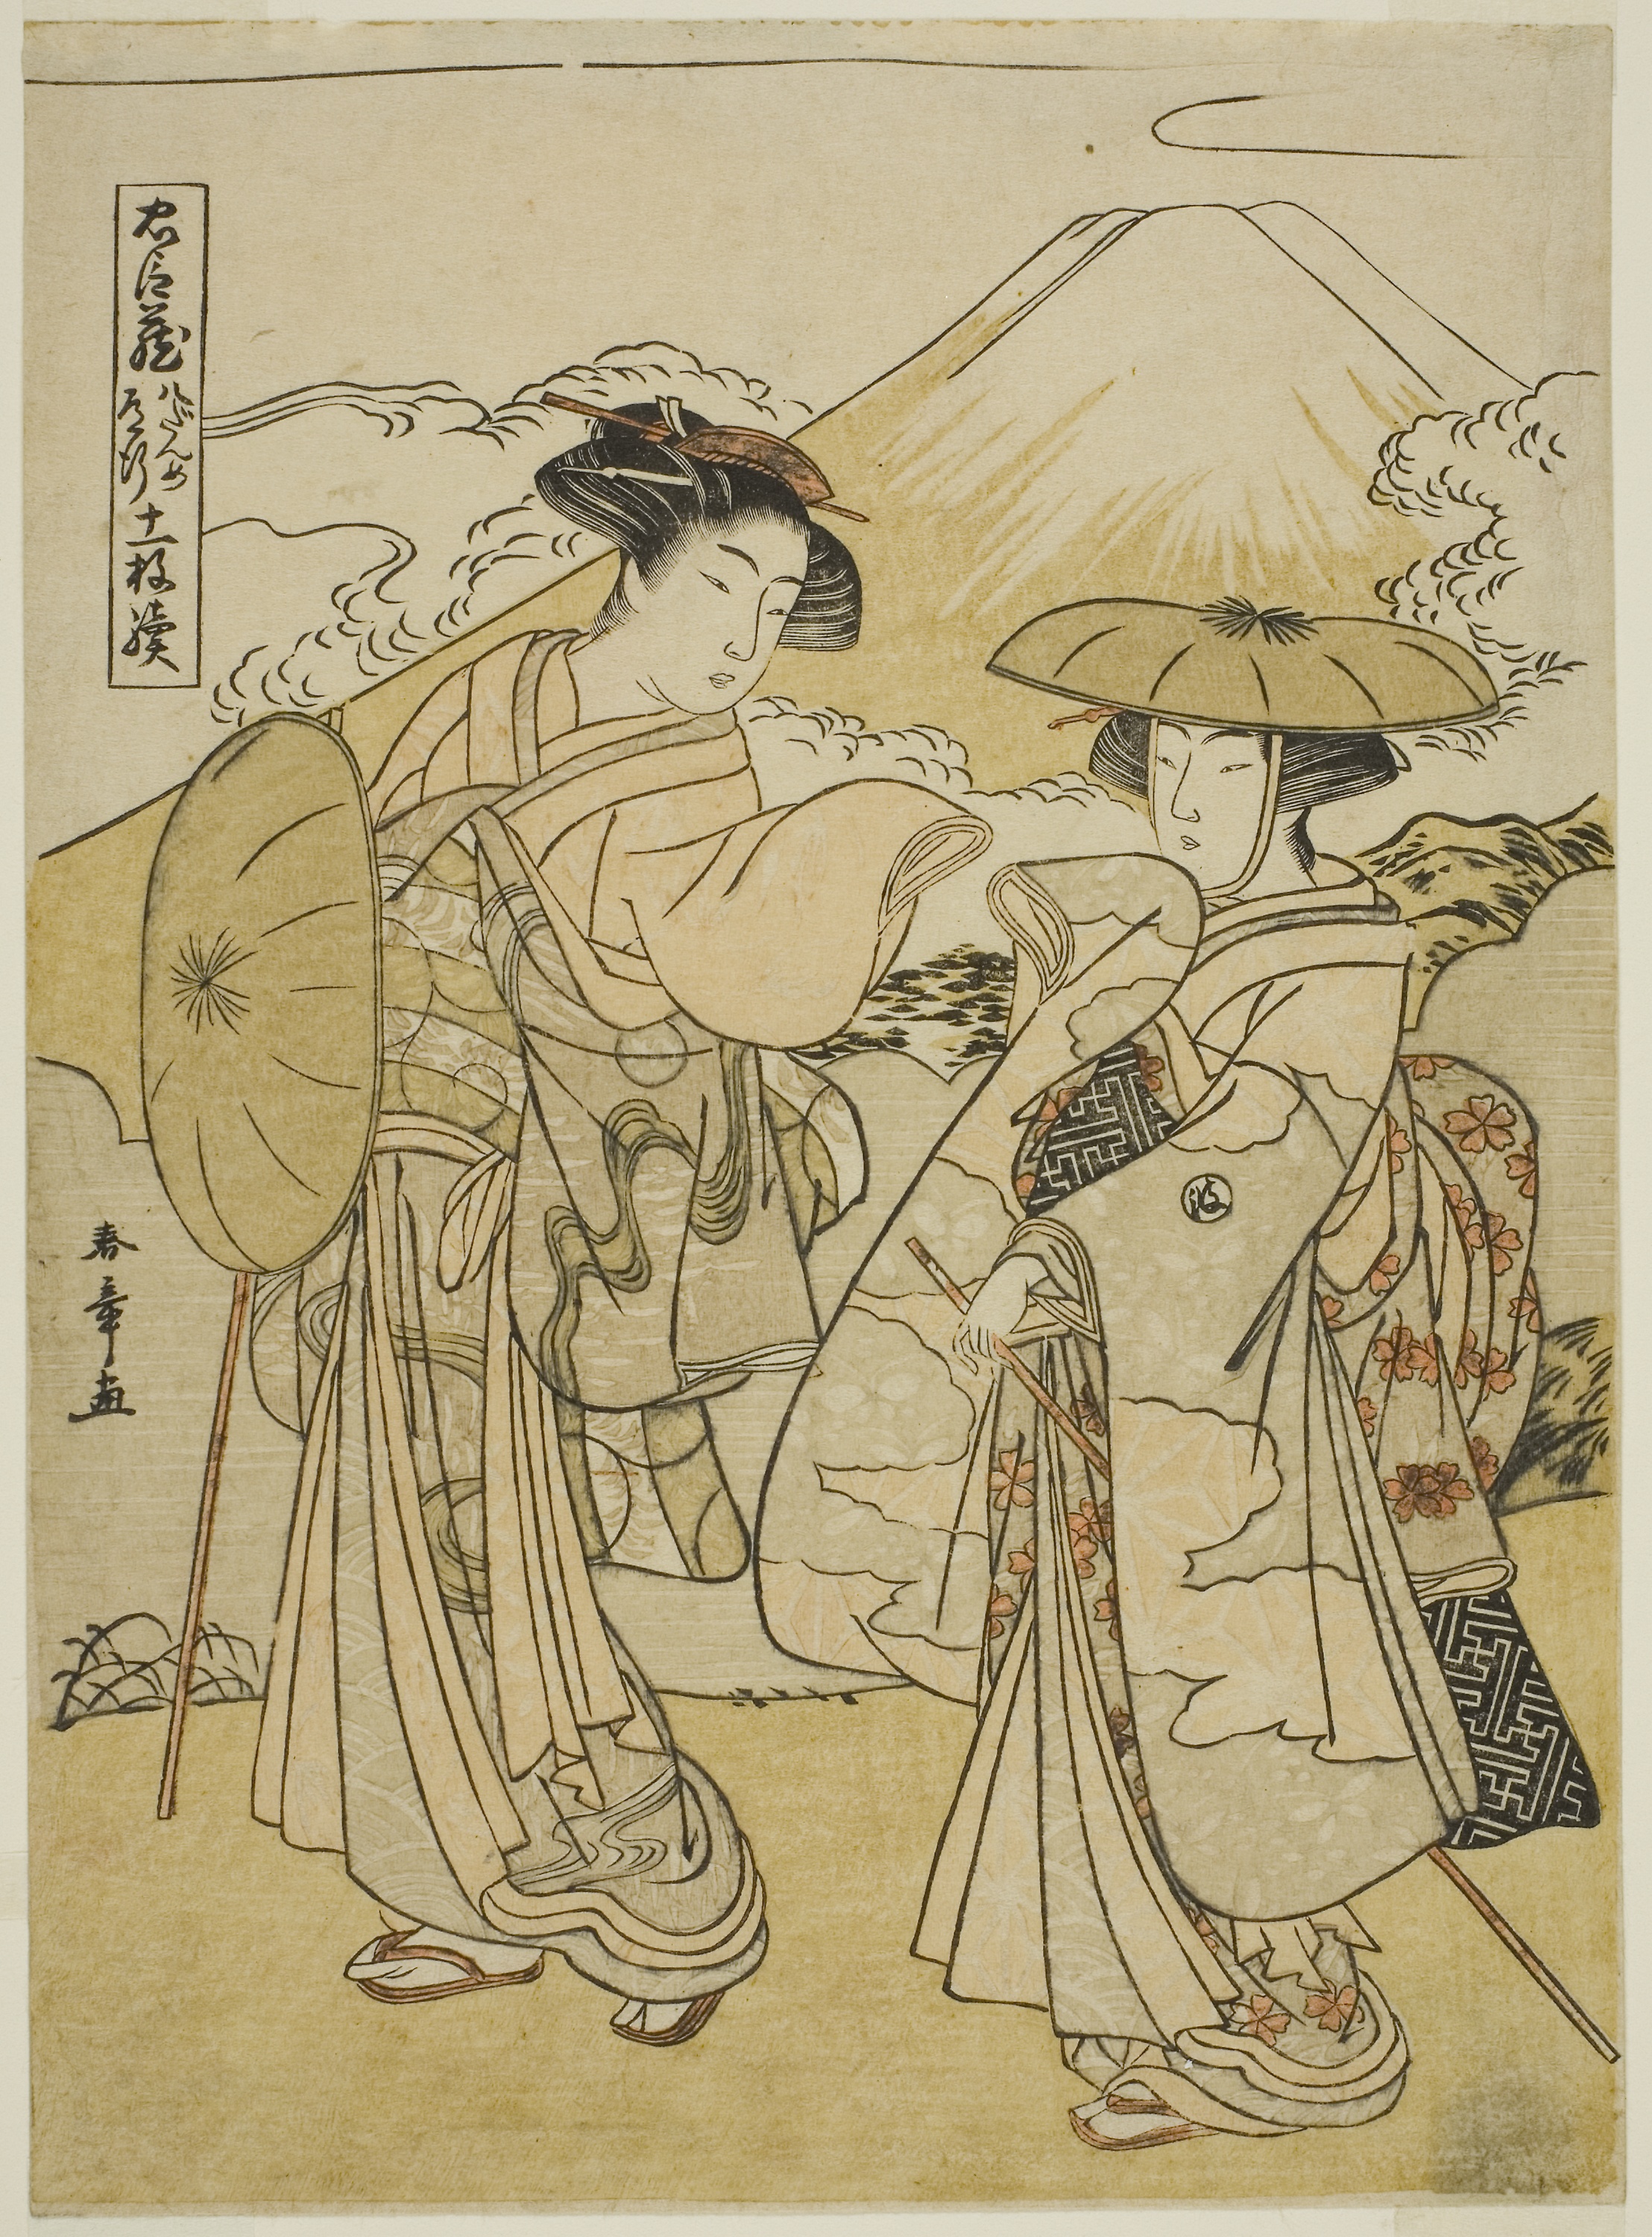
cartoon, costume design, illustration, art, drawing, pattern, fictional character